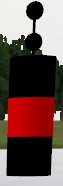
Label: isolated_mark
Descriptions: black red black, three horizontal bands ||| two black circular marks on the buoy top mark ||| red band in the middle ||| isolated danger buoy with black-red-black pattern